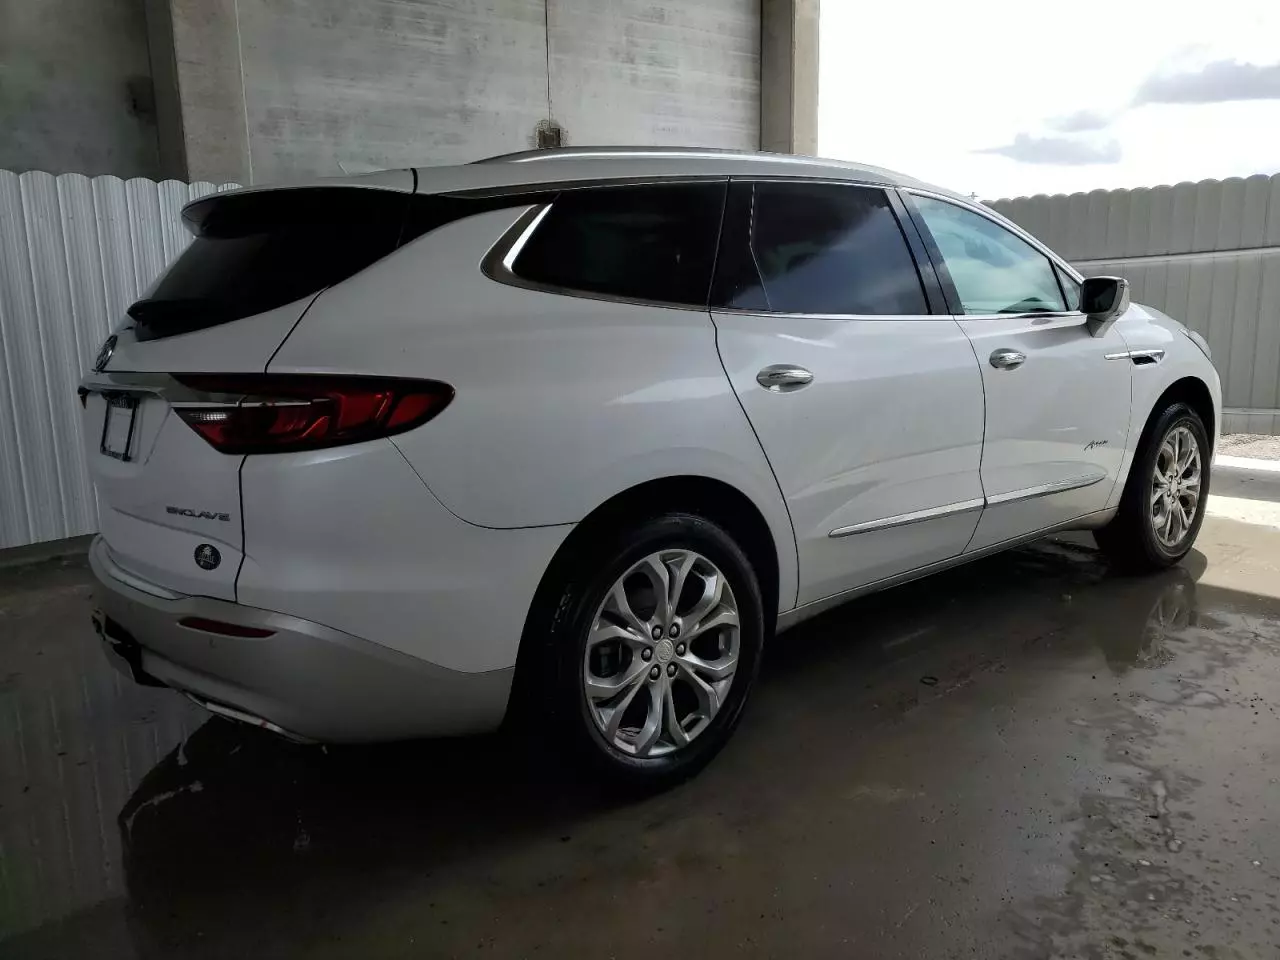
Aucun dommage détecté.
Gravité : aucun